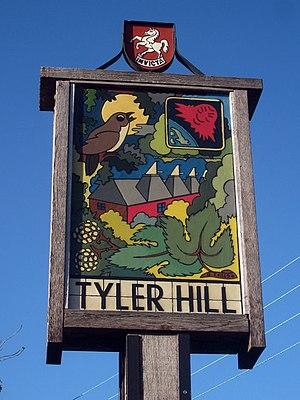
Tyler Hill est un petit village à la périphérie nord de Canterbury, et situé dans la paroisse de Hackington dans le comté du Kent. Il est principalement un village dortoir pour la ville de Canterbury et à proximité de l'université du Kent. Le village a un pub, le Ivy House et il est noté au niveau local pour ses célébrations du Bonfire Night.